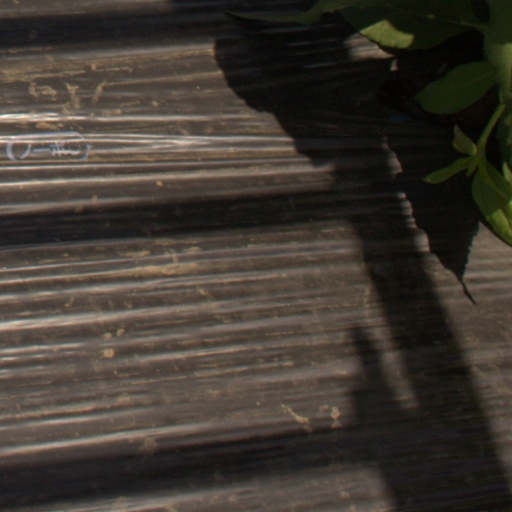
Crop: Jerusalem artichoke